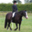
Label: horse